Sten Lewenhaupt

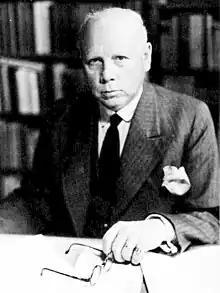
Photograph of Lewenhaupt, unknown date.

Sten Mauritz Carl Lewenhaupt (27 February 1882 – 7 September 1969) was a Swedish nobleman, diplomat and archivist.